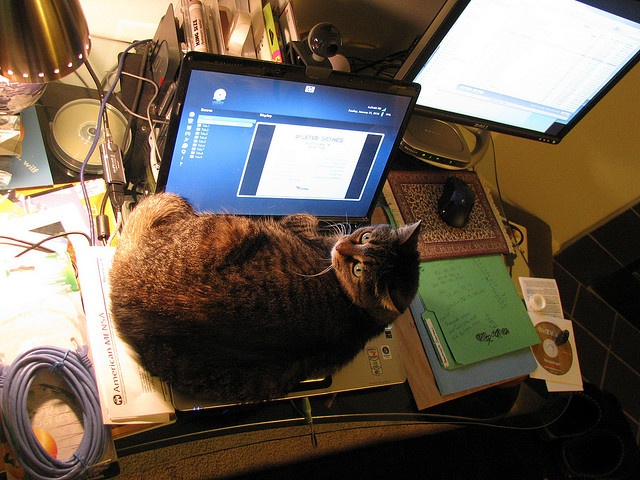
Cat laying on keyboard of computer that is turned on.
A large cat has made himself comfortable on the keyboard of a laptop computer.
A fat cat resting on top of a laptop computer.
A big brown cat is sitting on a desk with a laptop.
A fat cat sleeping on the keyboard portion of a laptop computer.